Karioi

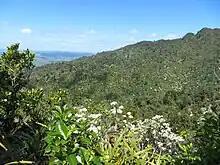
This November 2012 photo shows how well tree daisies have recovered and provoked much local interest in this 'new' phenomenon

Altitude and wind are the main influences on Karioi's plants. Along the main track the forest changes from kohekohe near Te Toto Gorge to tawa forest, to kāmahi and tāwheowheo towards the top, with a sequence of māhoe and rewarewa between the kohekohe and kamahi on the Ruapuke Road side. Other species of note include miro, toro, horopito and neinei.